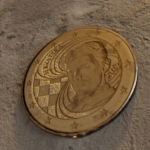
Coin value: 10cents
Country: hr
Edition: standard